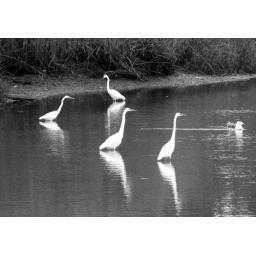
Egrets in black and white